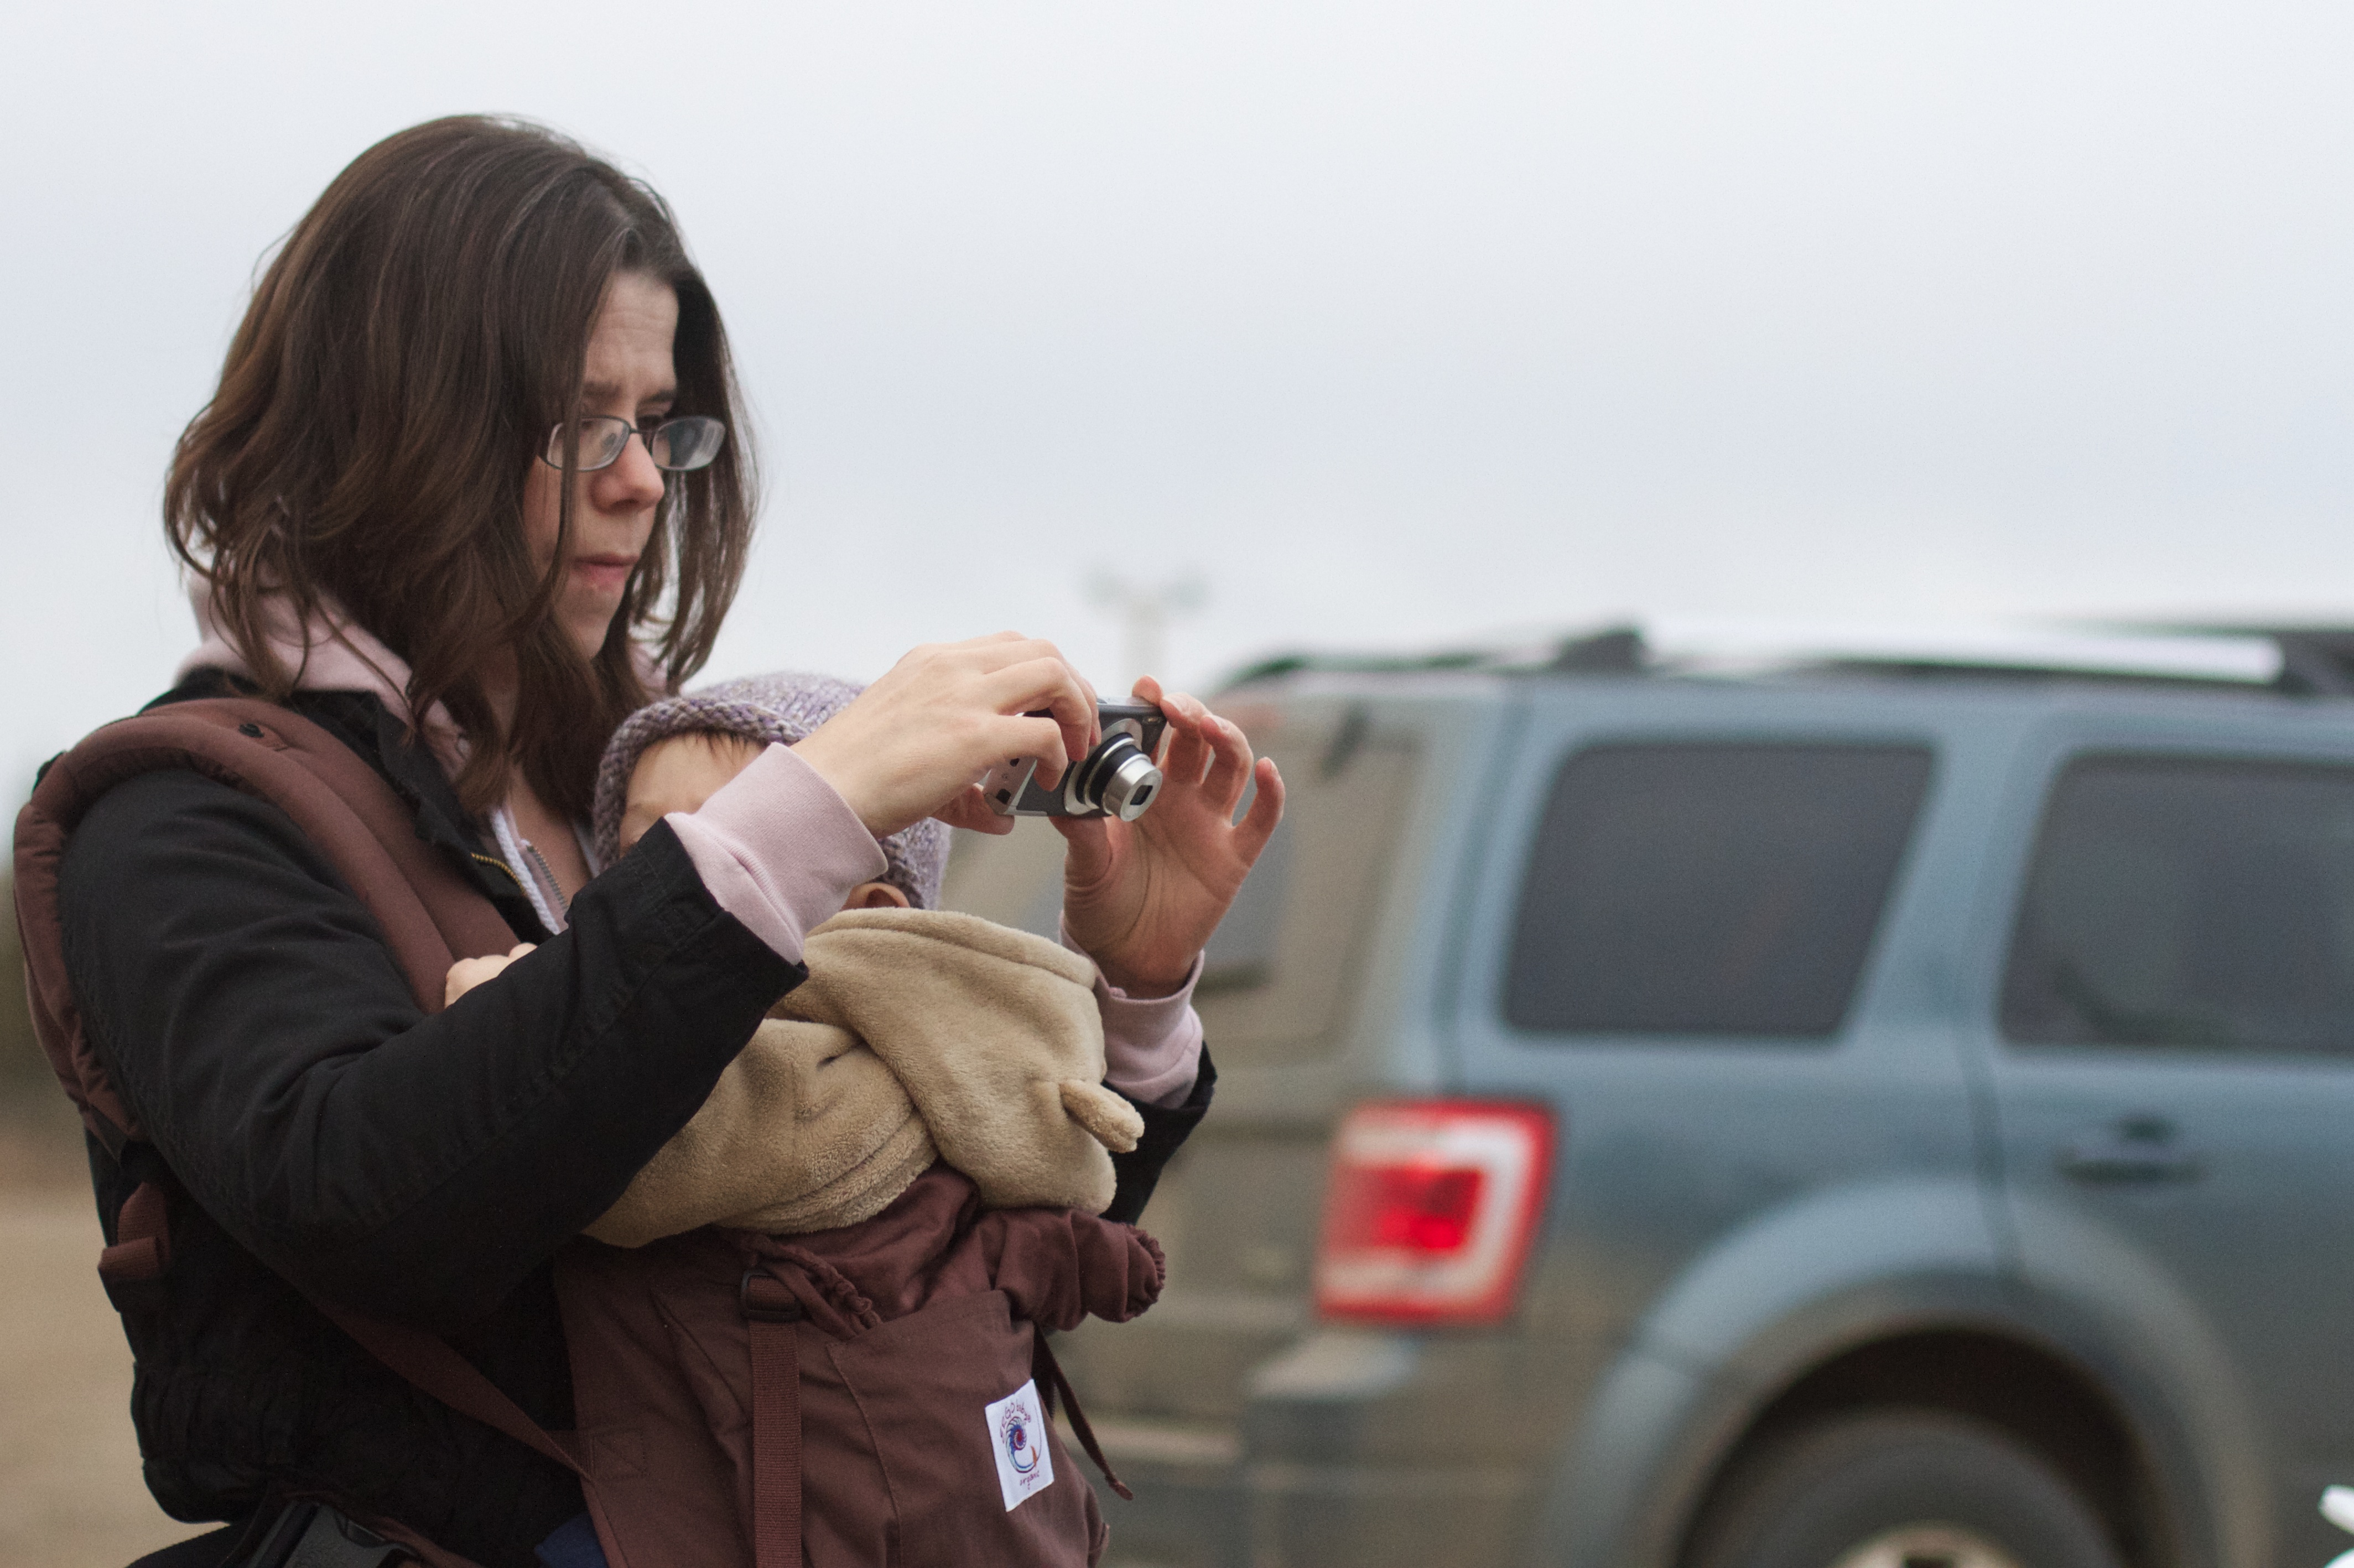
person, car, driving, vehicle, photowalk, sport utility vehicle, human action